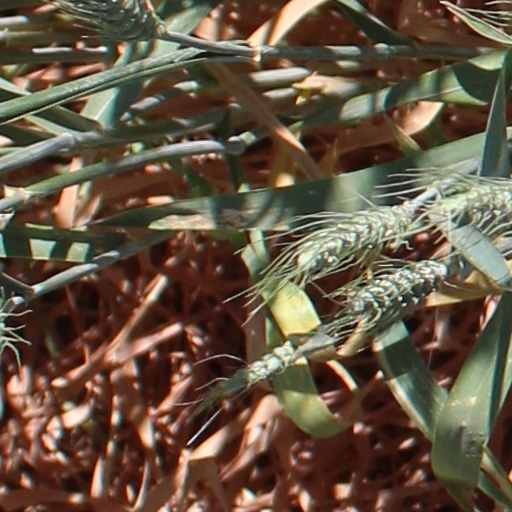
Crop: wheat